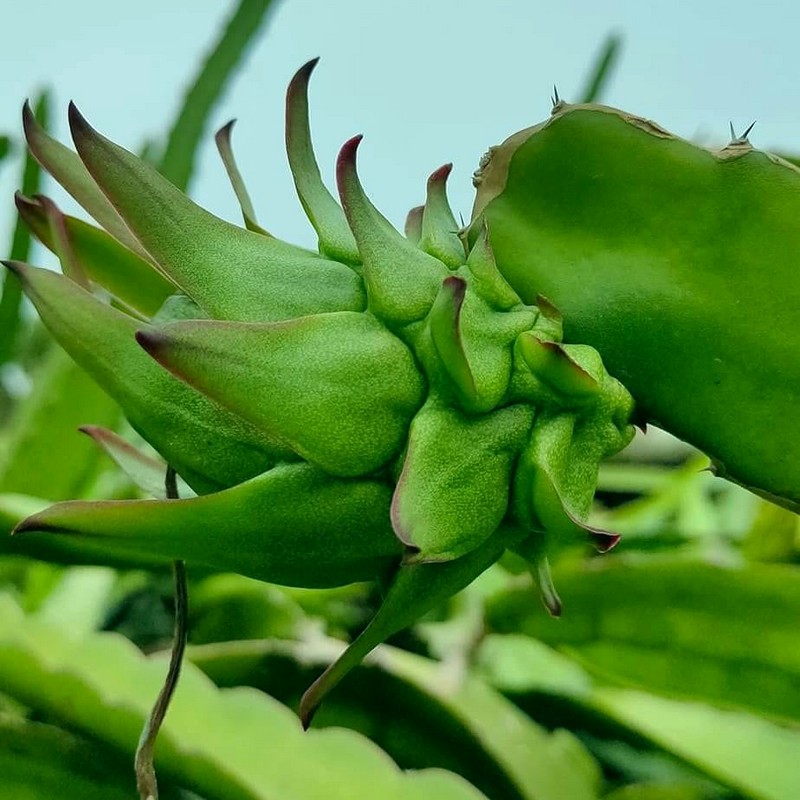
Label: Immature Dragon Fruit